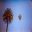
Label: palm_tree